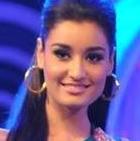
Age: 22